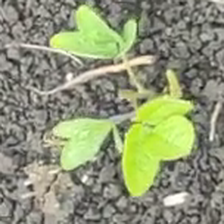
Weed species: Asian_Pigeonwings_(Clitoria Ternatea)